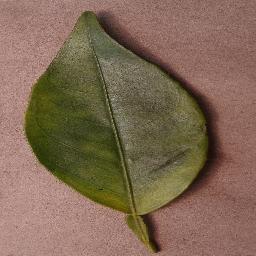
Label: Orange___Haunglongbing_(Citrus_greening)